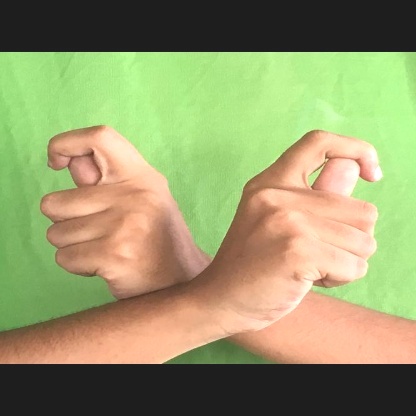
Mudra: Berunda